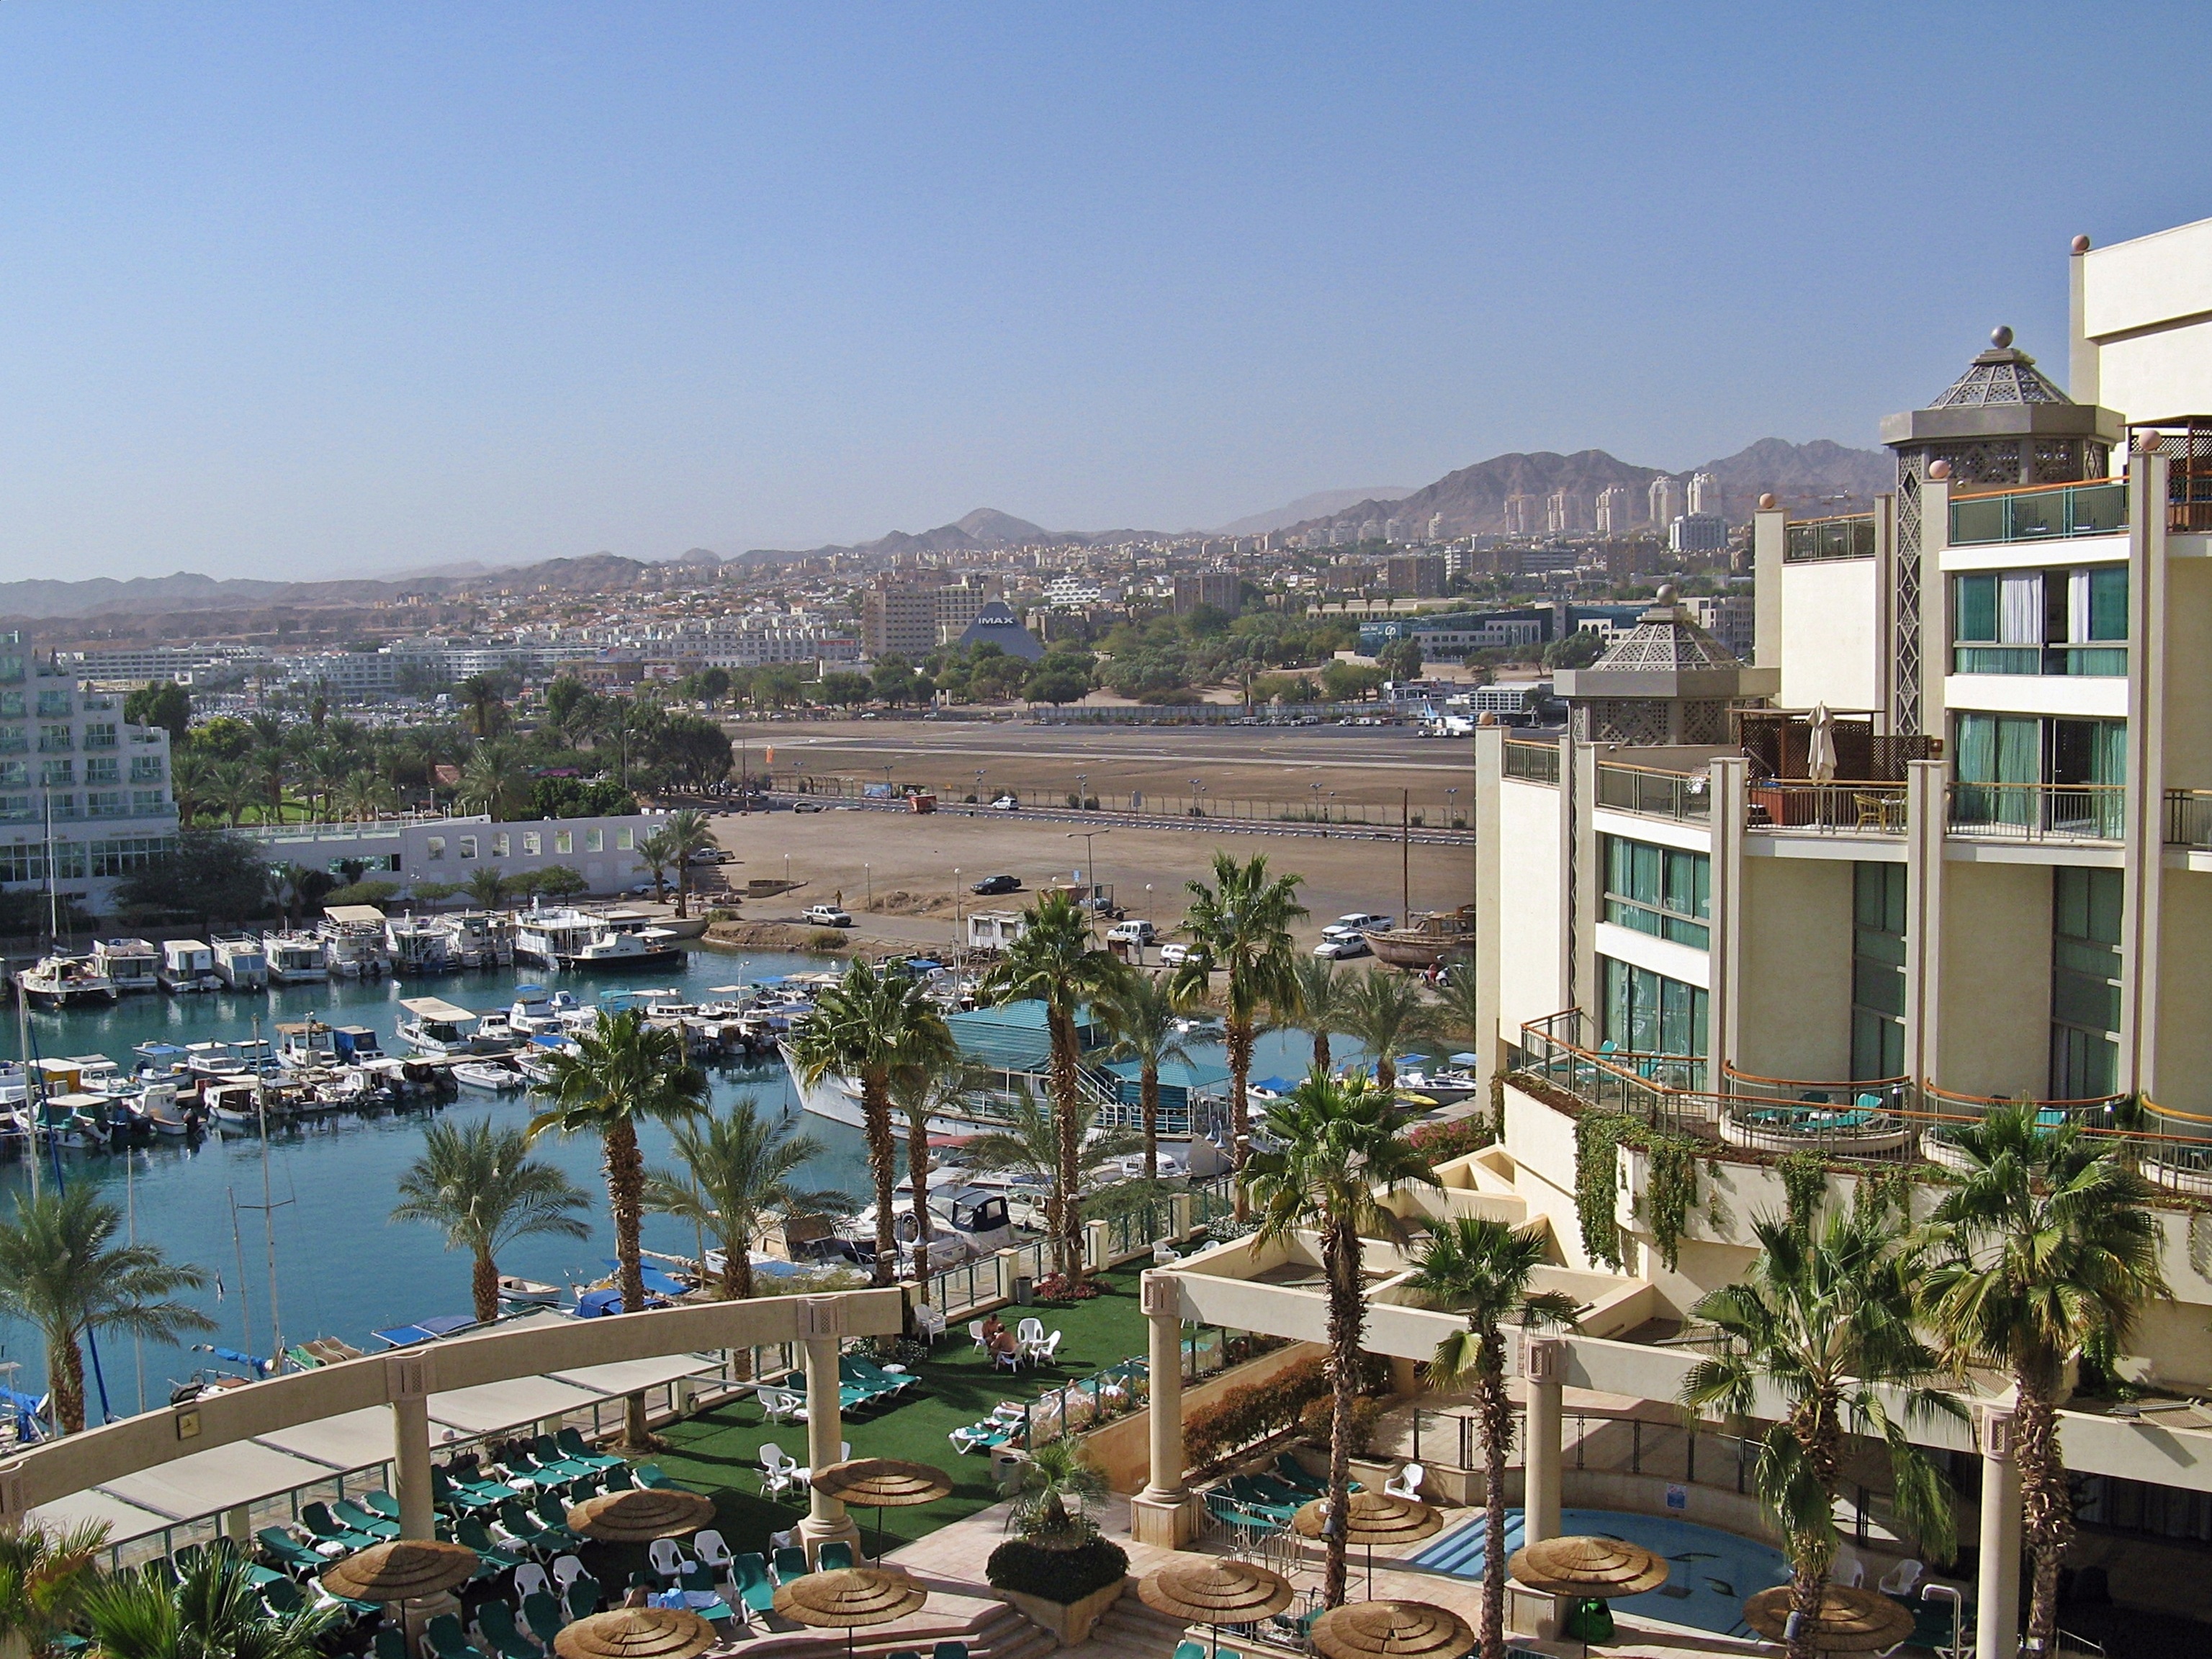
sea, dock, desert, town, vacation, cove, property, marina, haven, hotel, resort, estate, israel, condominium, neighbourhood, eilat, residential area